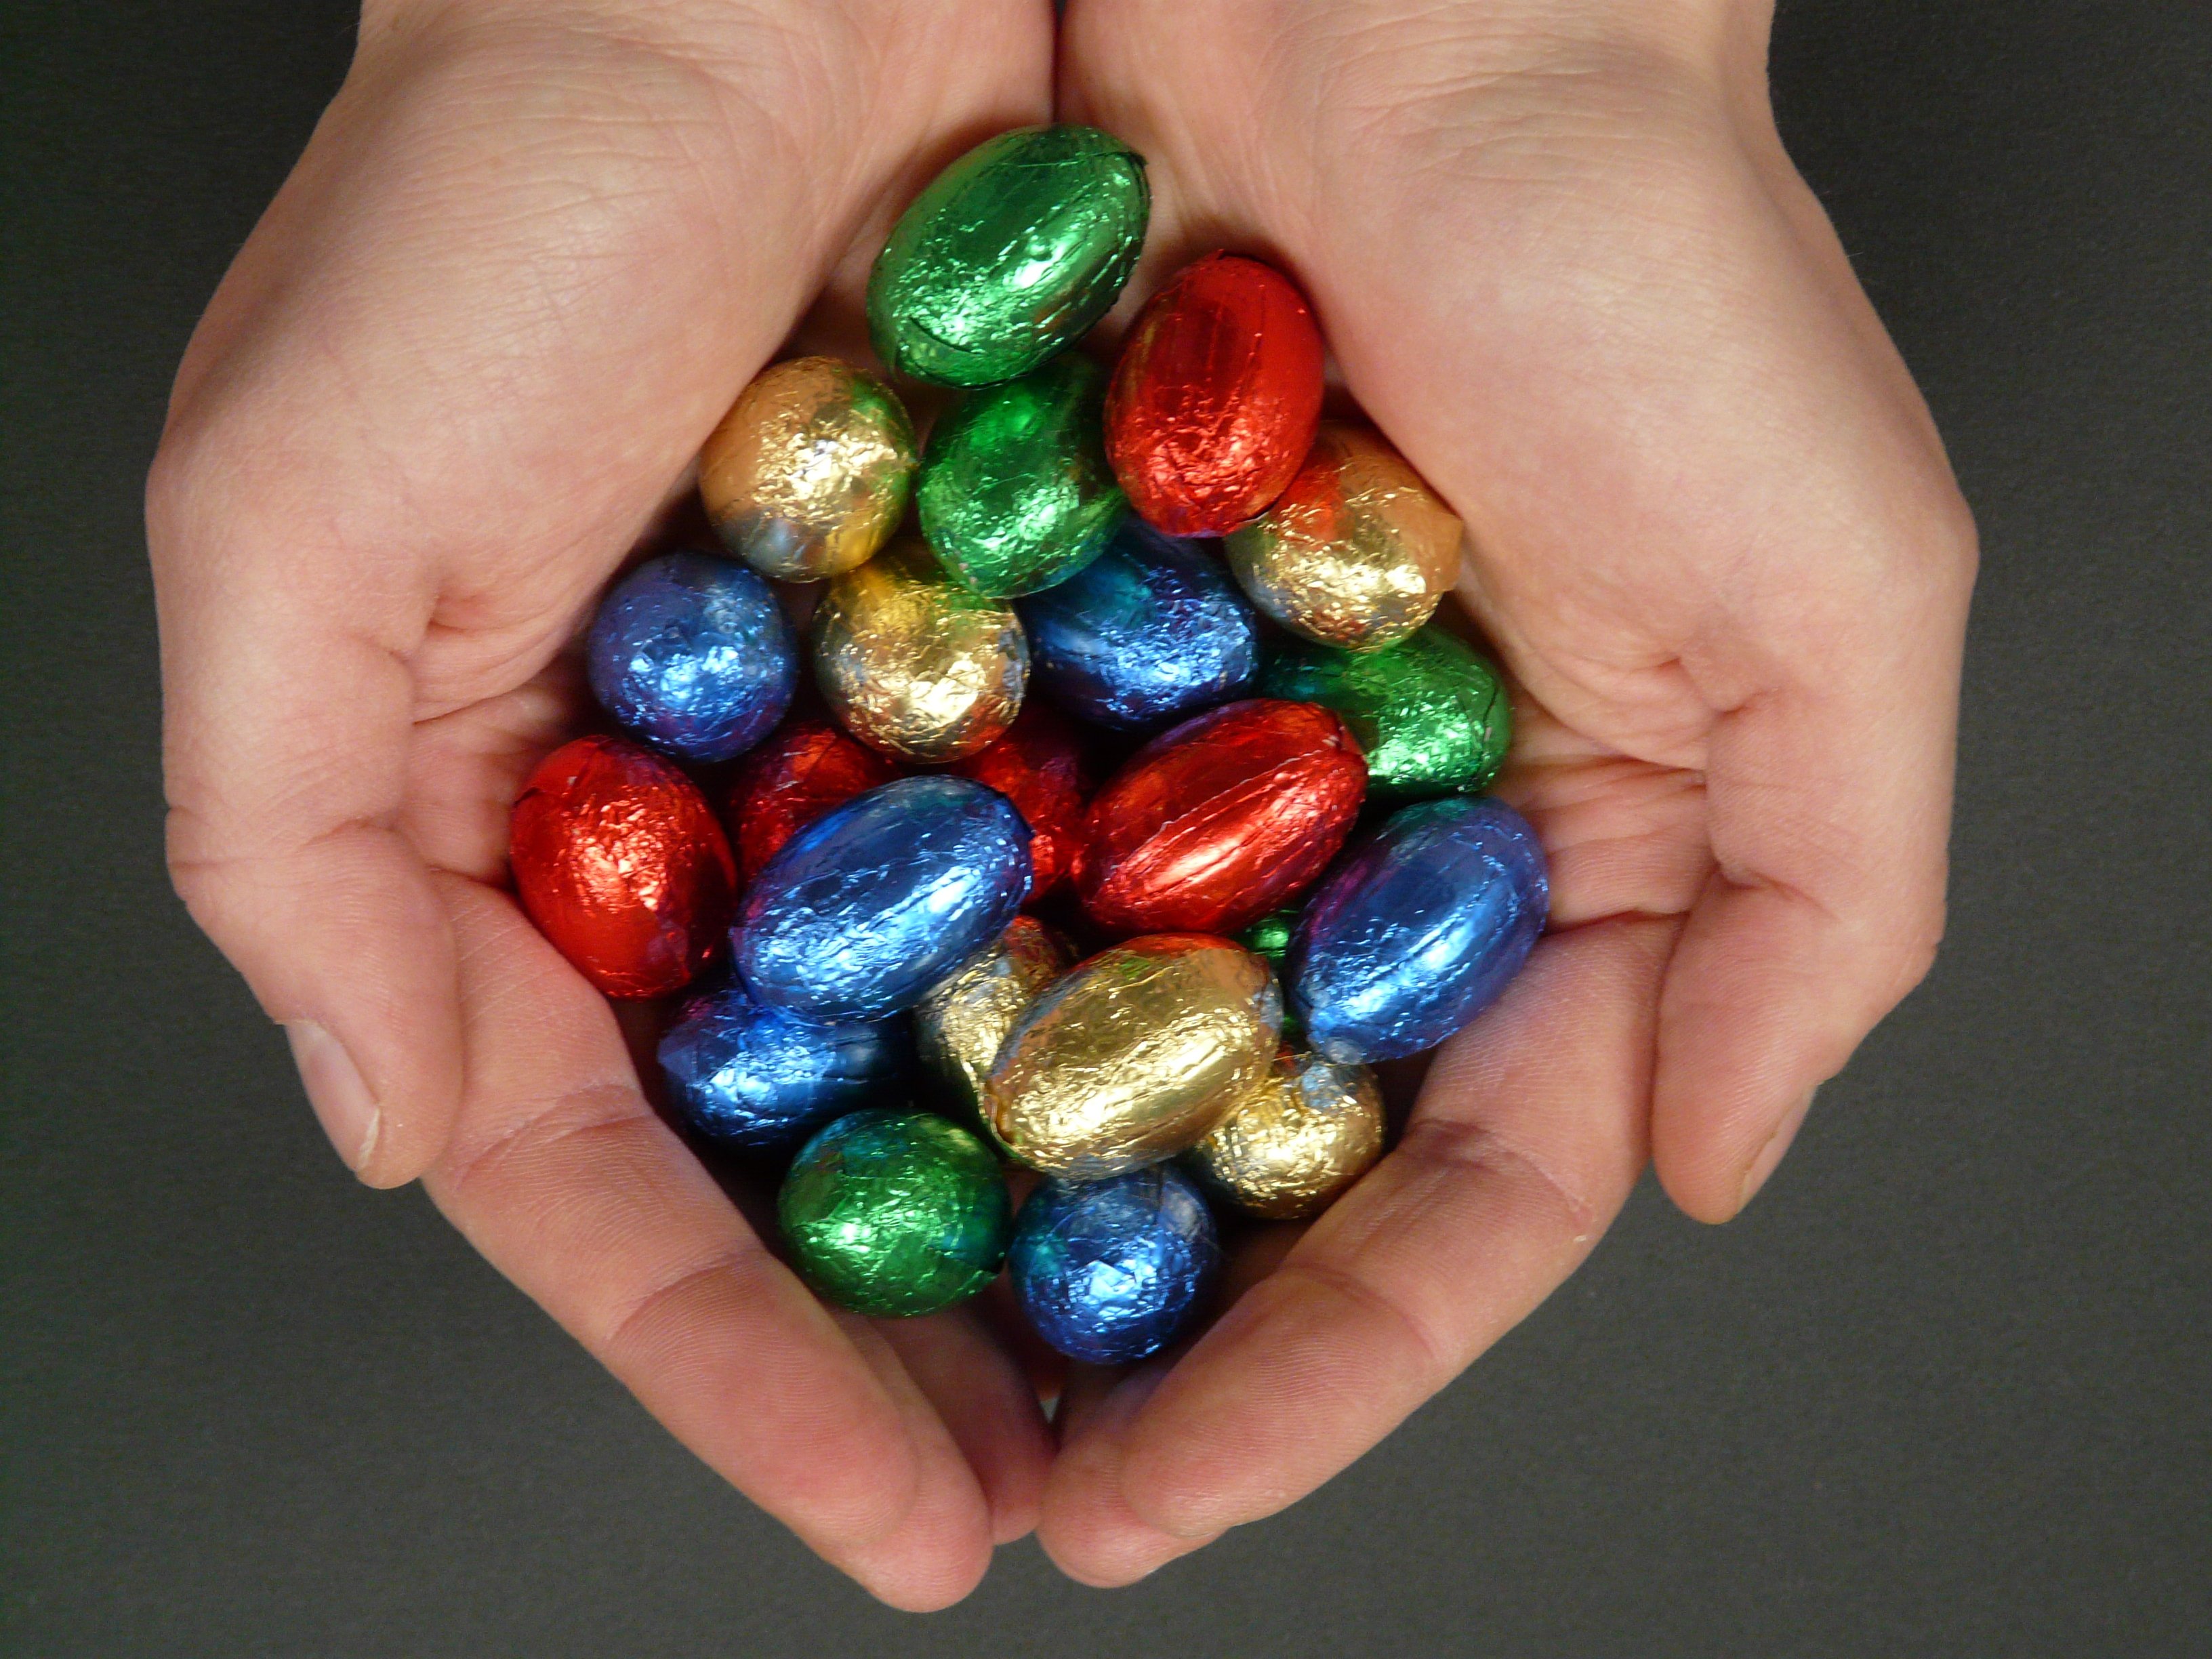
hand, glass, finger, food, color, colorful, chocolate, eat, hands, marble, easter, sweetness, easter eggs, nibble, easter egg, tinfoil, silver foil